Oldmasters Museum

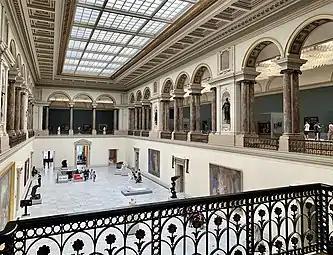
View from the upper floor of the main hall

Accessible via the Rue de la Régence, the vast rectangular main hall—formerly called the Sculpture Hall and currently the Forum—was designed as an interior courtyard overlooked by a colonnaded walkway and topped by a skylight. It features a series of paintings and sculptures, including one by Constantin Meunier and another by Guillaume Geefs. It also gives access to a café with a terrace, open in fine weather, overlooking the sculpture garden and offering a panoramic view. On each long side are two arched niches each housing an allegorical statue: "Greek Art" and "Gothic Art" by Charles Van der Stappen, "Roman Art" and "Renaissance Art" by Antoine van Rasbourg.